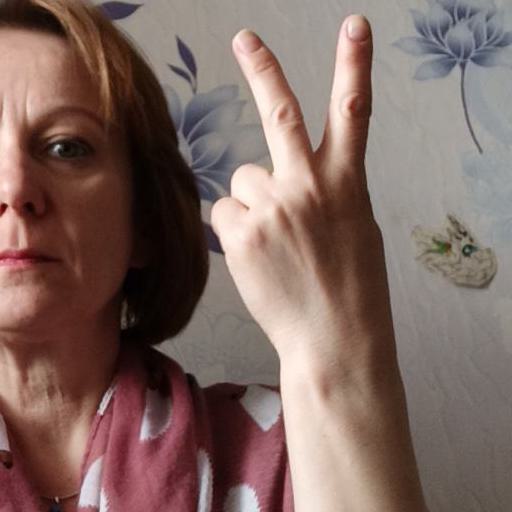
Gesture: peace_inverted